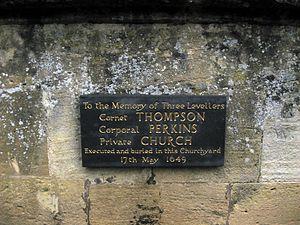
La mutinerie de Banbury a eu lieu en 1649 lorsque des soldats de la New Model Army réclamèrent de l'argent et la reconnaissance des idéaux politiques niveleurs.